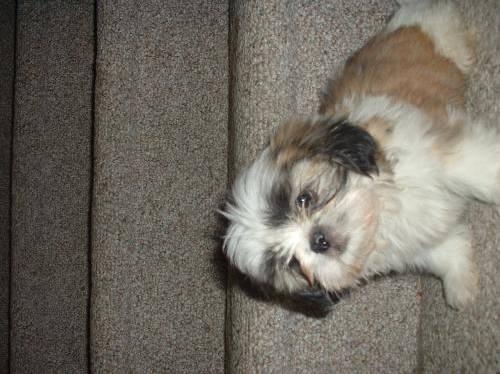
dog